Mohamad Atwi

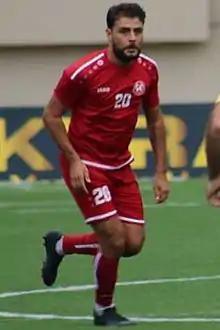
Atwi with Akhaa Ahli Aley in 2019

Mohamad Ahmad Atwi (10 January 1987 – 18 September 2020) was a Lebanese footballer who played as an attacking midfielder.